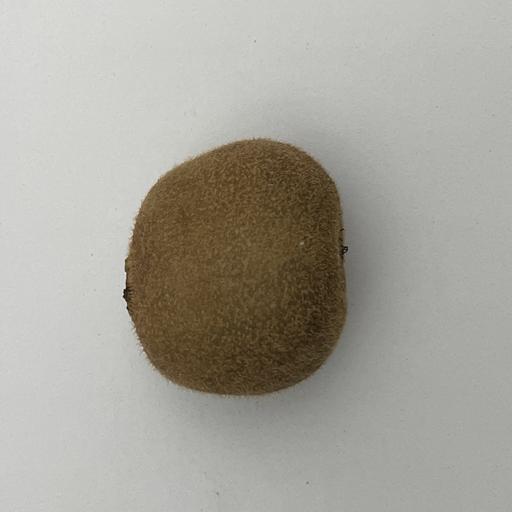
Crop type: Kiwi